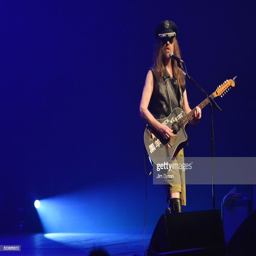
new wave artist performs live on stage during the series .